Rivière du Moulin (Deschambault-Grondines)

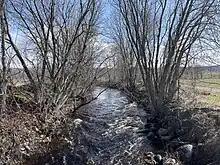
Rivière du Moulin in agricultural zone, Grondines (Sector)

The surface of the Moulin river (except the rapids areas) is generally frozen from the beginning of December to the end of March; however, safe circulation on the ice is generally from late December to early March. The water level of the river varies with the seasons and the precipitation; the spring flood occurs in March or April.